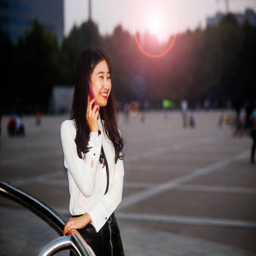
woman talking on the phone